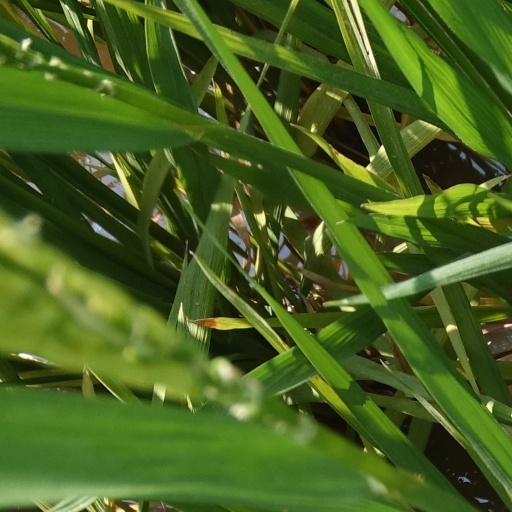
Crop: rice